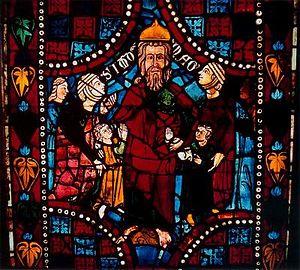
Vitrail de Simon le magicien, en la cathédrale de León.